Henry Francis Cary

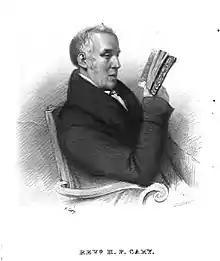
Portrait by his son, Francis Stephen Cary

The Reverend Henry Francis Cary (6 December 1772 – 14 August 1844) was a British author and translator, best known for his blank verse translation of "The Divine Comedy" of Dante.